Chronicle of Poor Lovers

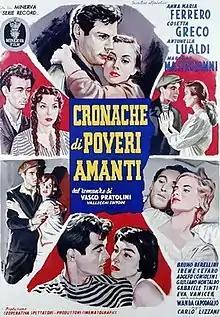
Film poster

Chronicle of Poor Lovers is a 1954 Italian drama film directed by Carlo Lizzani. It competed for the Grand Prix at the 1954 Cannes Film Festival.